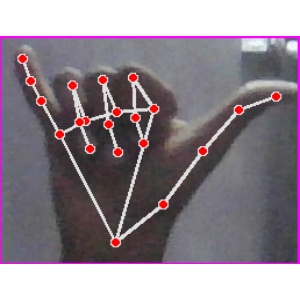
अक्षर: य